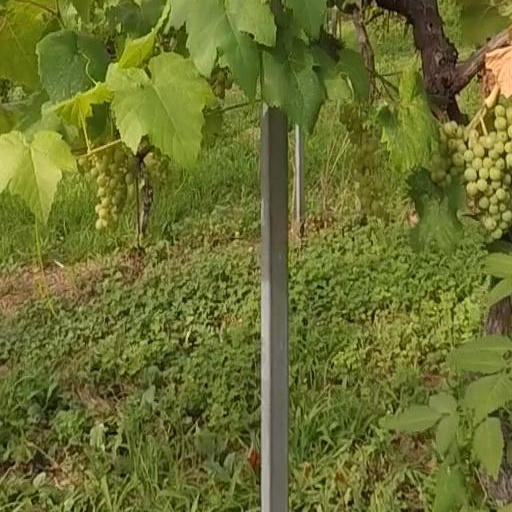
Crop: grape